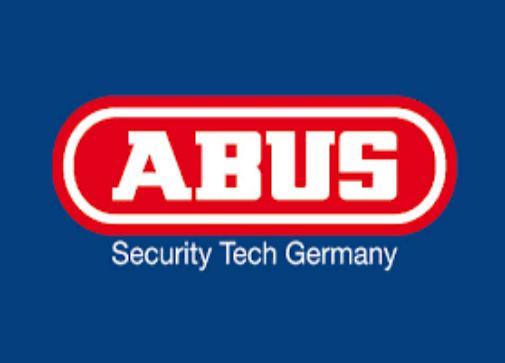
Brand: abus
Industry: Others